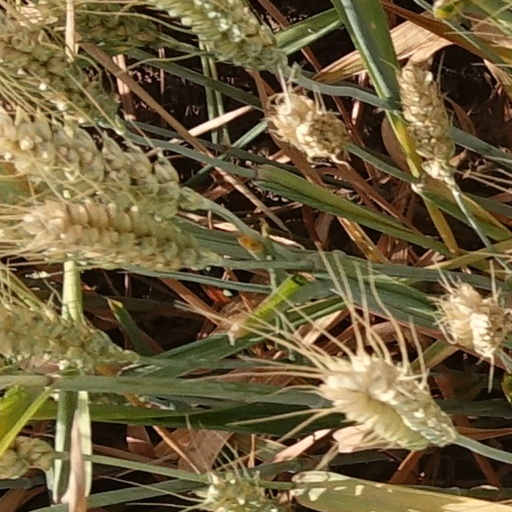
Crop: wheat